Goose

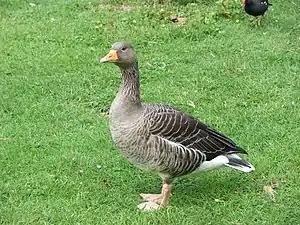
A greylag goose ("Anser anser"), with a rail in the background.

A goose (: geese) is a bird of any of several waterfowl species in the family Anatidae. This group comprises the genera "Anser" (grey geese and white geese) and "Branta" (black geese). Some members of the Tadorninae subfamily (e.g., Egyptian goose, Orinoco goose) are commonly called geese, but are not considered "true geese" taxonomically. More distantly related members of the family Anatidae are swans, most of which are larger than true geese, and ducks, which are smaller.